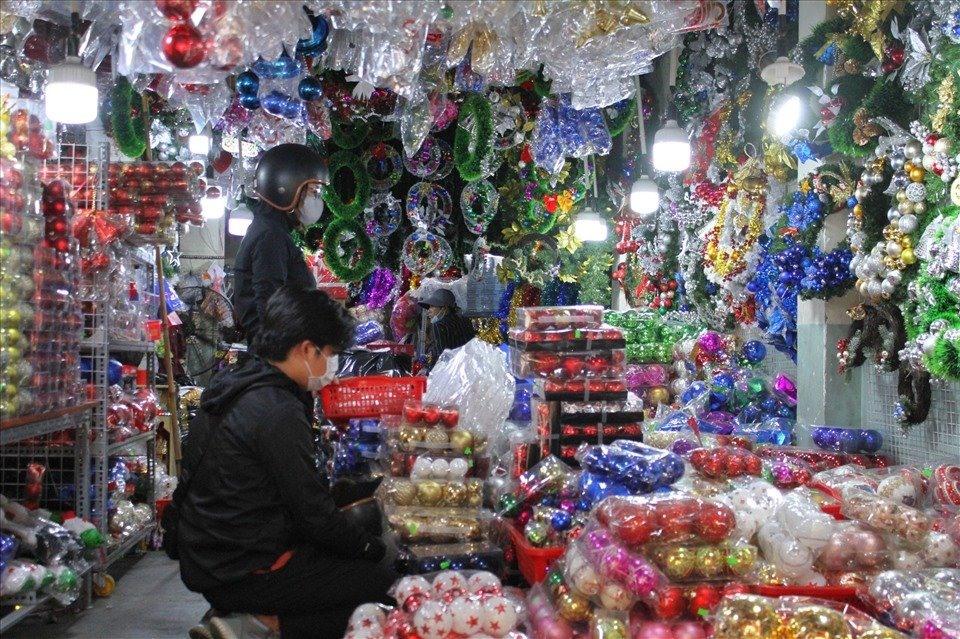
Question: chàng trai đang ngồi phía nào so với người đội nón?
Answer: đang ngồi bên phải người đội nón